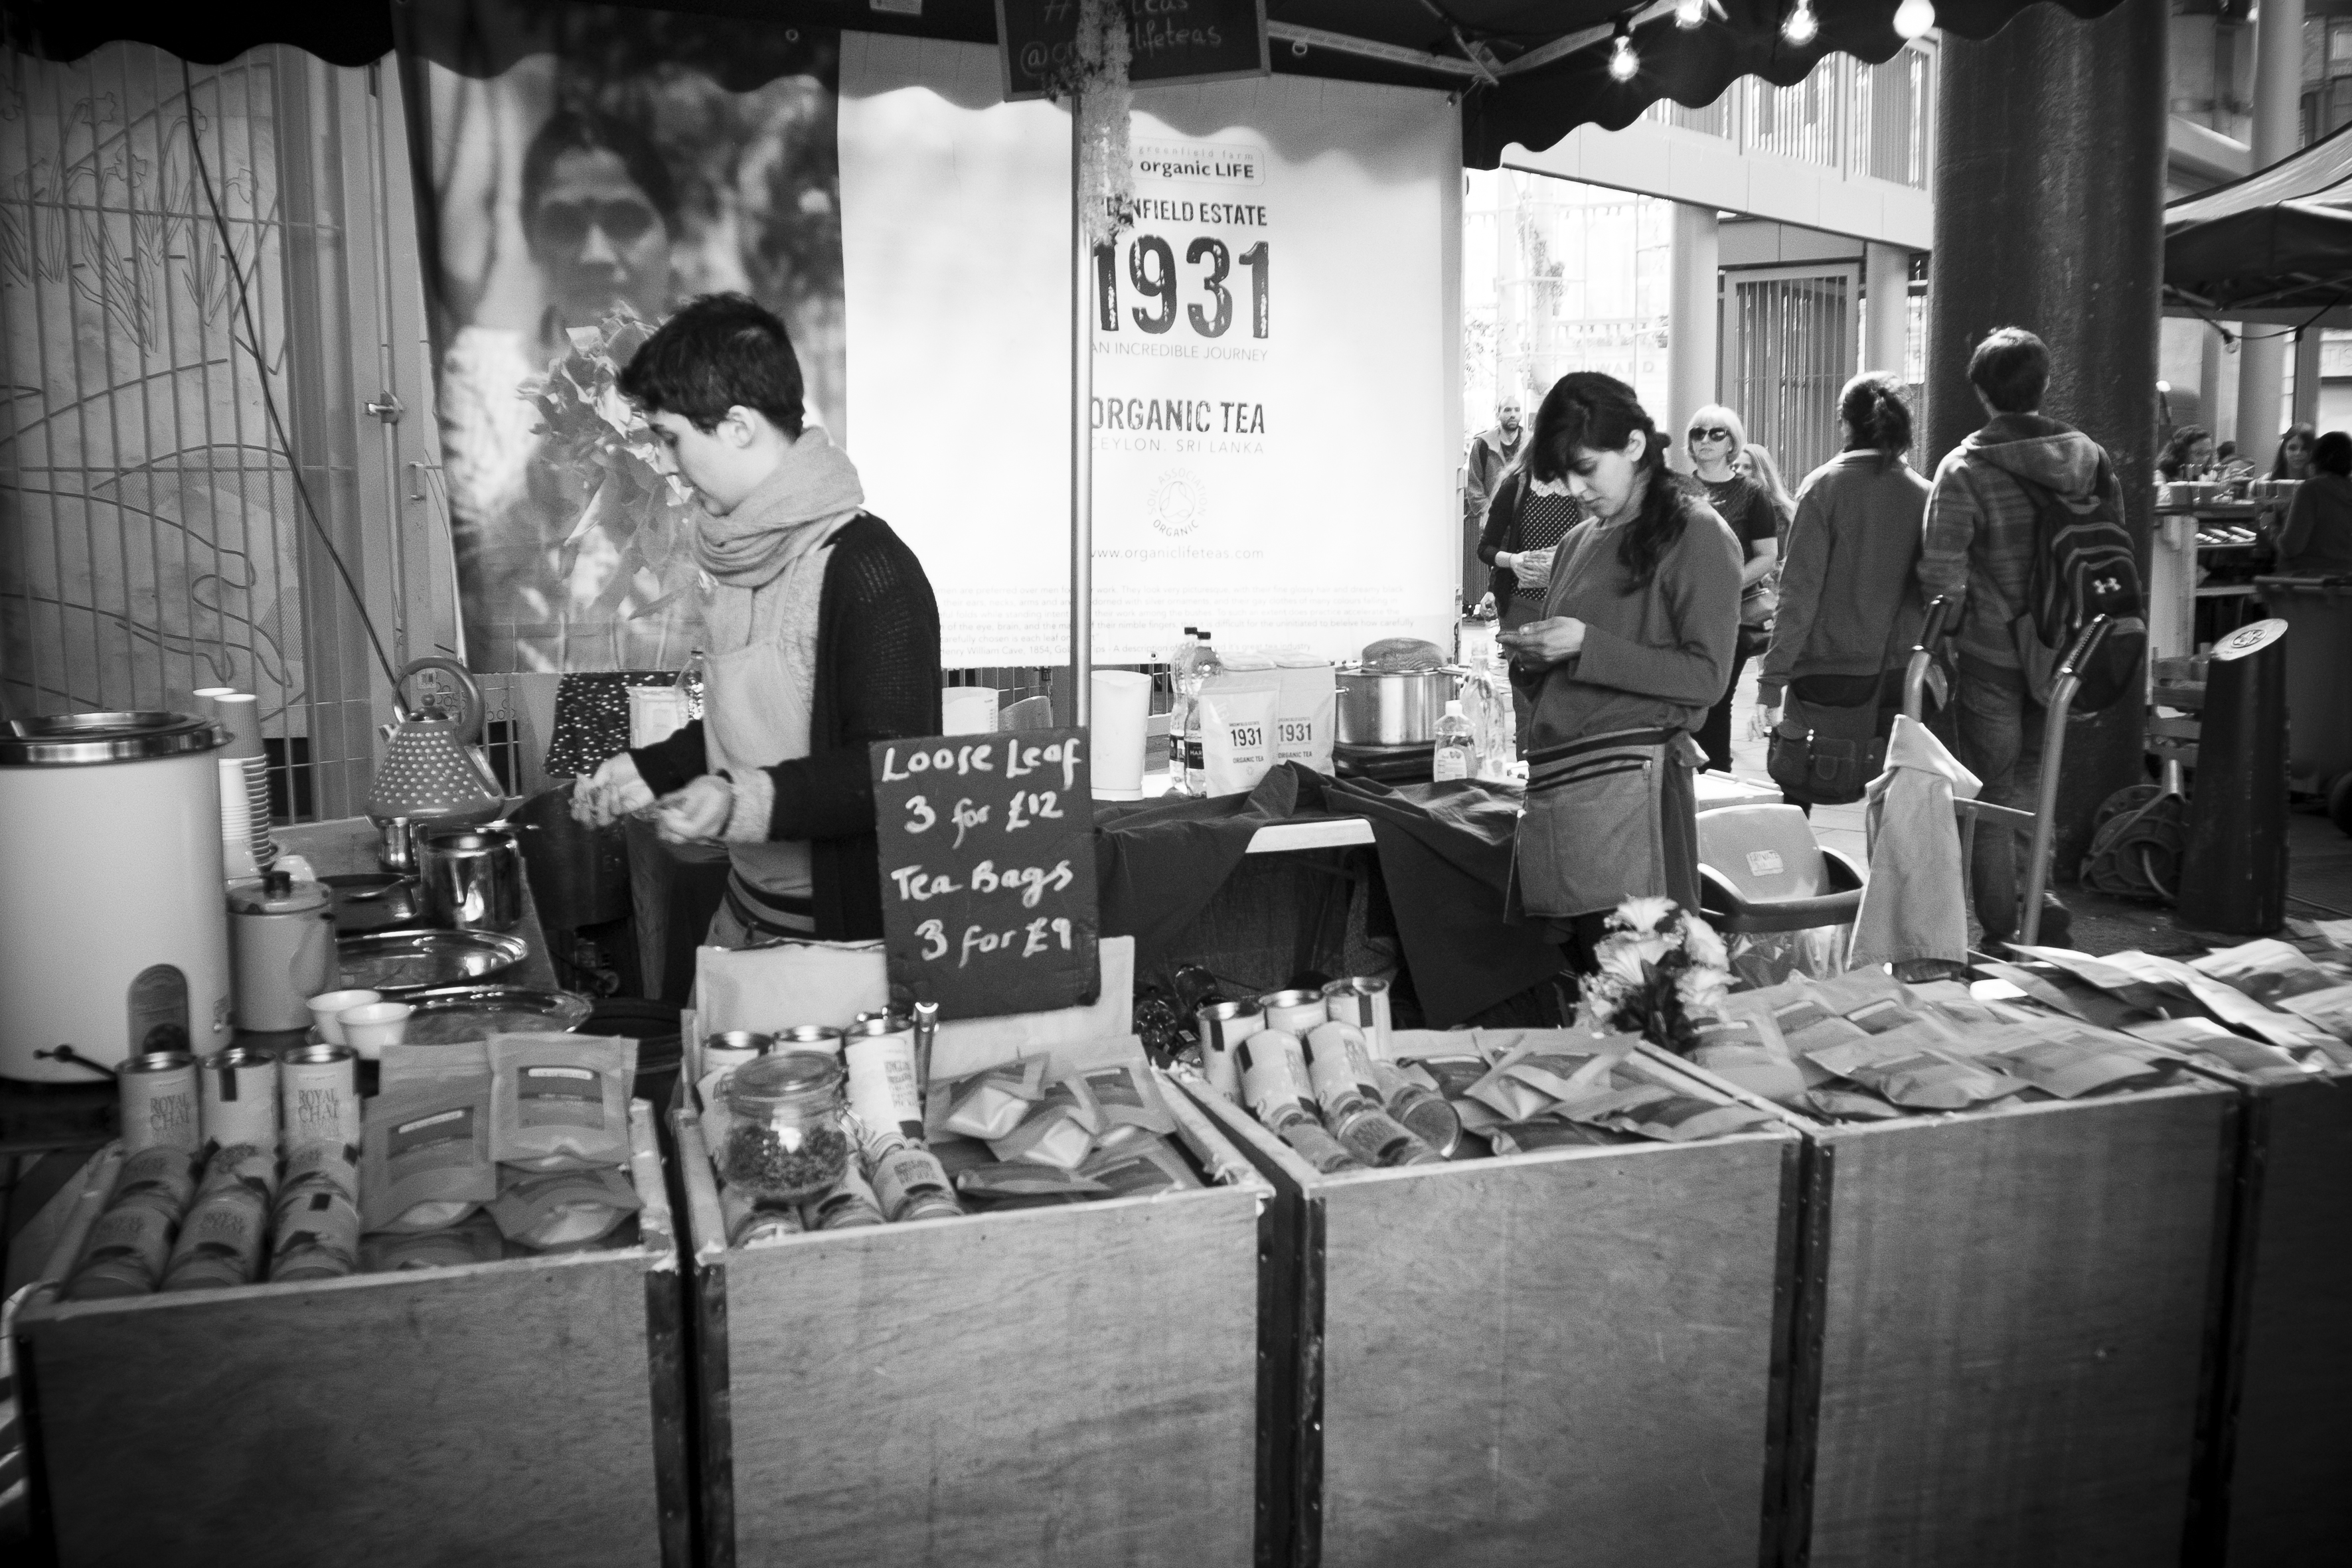
black and white, street, urban, travel, fujifilm, black, monochrome, uk, england, bw, blackandwhite, blackwhite, london, ngc, photograph, noiretblanc, fuji, fujixt1, fujix, sense, monochrome photography